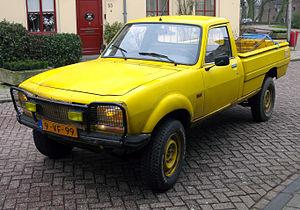
Dangel est un constructeur automobile français.